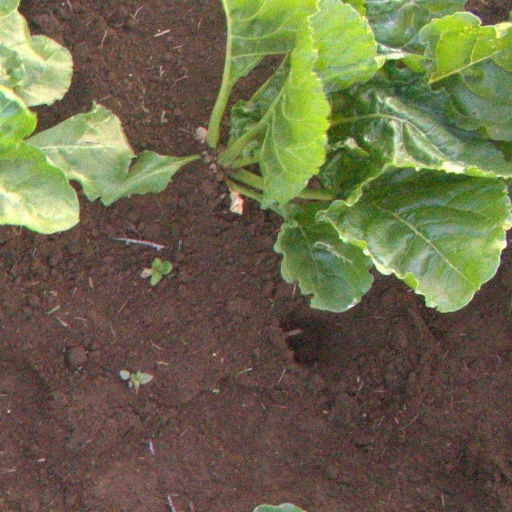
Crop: sugar beet